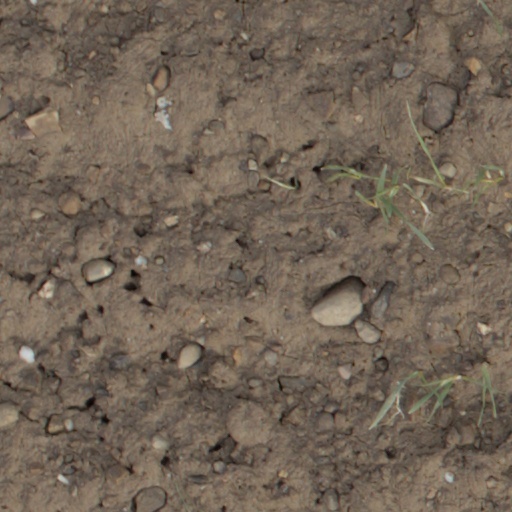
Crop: wheat